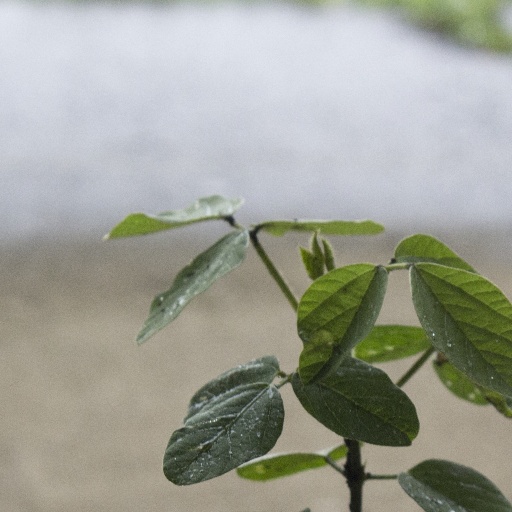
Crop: soybean